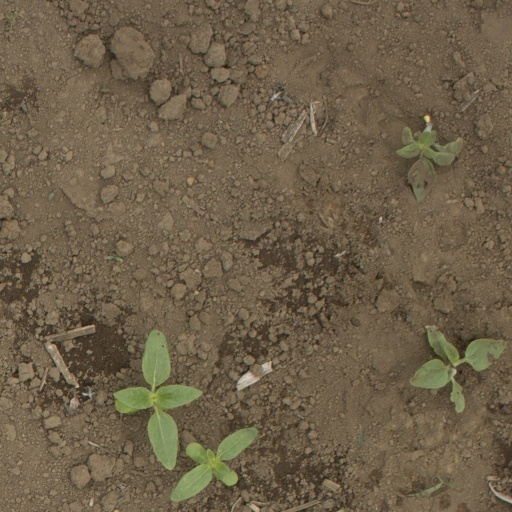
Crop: Jerusalem artichoke